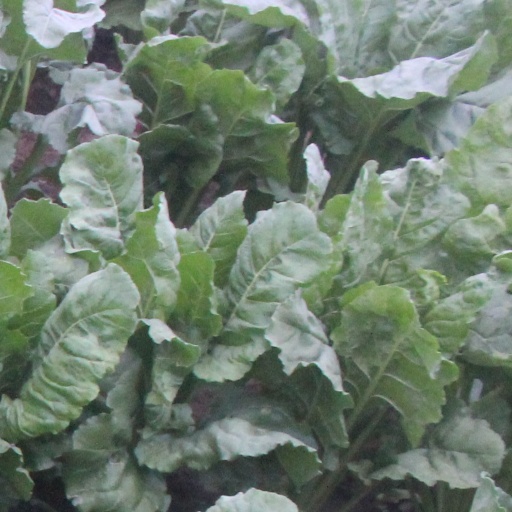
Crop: sugar beet